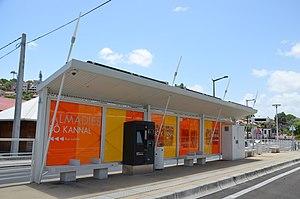
Station terminus ""Almadies-Bô Kannal"" du TCSP à Fort-de-France, en Martinique."
Le Transport collectif en site propre de Martinique est une ligne de bus à haut niveau de service mise en exploitation commerciale le 13 août 2018 entre Fort-de-France et Le Lamentin.